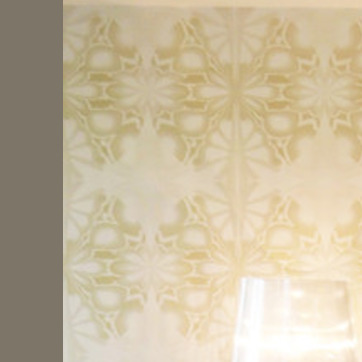
Material: wallpaper